List of birds of Australia

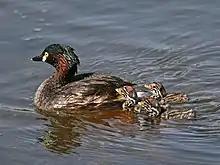
Australasian grebe

Grebes are small to medium-large freshwater diving birds. They have lobed toes and are excellent swimmers and divers. However, they have their feet placed far back on the body, making them quite ungainly on land. Three species have been regularly recorded in Australia, and a fourth is a vagrant.